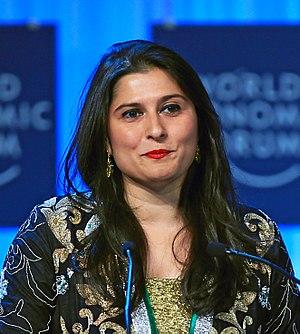
100 Women est une série multi-formats créée en 2013 par la BBC. La série concerne le rôle des femmes au XXIᵉ siècle et inclut des événements à Londres et à Mexico. Après la publication de la liste, l'émission, intitulée BBC's Women Season, est diffusée pendant trois semaines, pendant lesquelles la BBC propose également des rapports en ligne, des débats et des articles sur les femmes. Les femmes du monde entier sont encouragées à participer sur Twitter, en commentant la liste, ainsi que les entretiens et les débats qui suivent sa publication. Une nouvelle liste de lauréates est publiée chaque année depuis 2013.
Sharmeen Obaid-Chinoy, née le 12 novembre 1978, est une journaliste et réalisatrice pakistanaise.